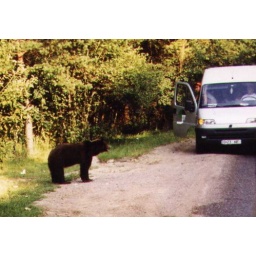
9.8.99 This bear was on the main road near Predeal; her cubs were in the woods. 30.328